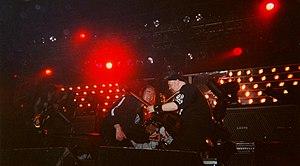
Saxon à l'Elysée Montmartre, Paris, le 24 janvier 2003
Saxon est un groupe de hard rock et de heavy metal britannique, originaire de Barnsley, dans le Yorkshire, en Angleterre. Débutant au milieu des années 1970, à la même époque que des groupes comme Iron Maiden ou Def Leppard. Bien qu’ayant connu une période moins populaire dans les années 1990, le groupe a retrouvé une seconde jeunesse.